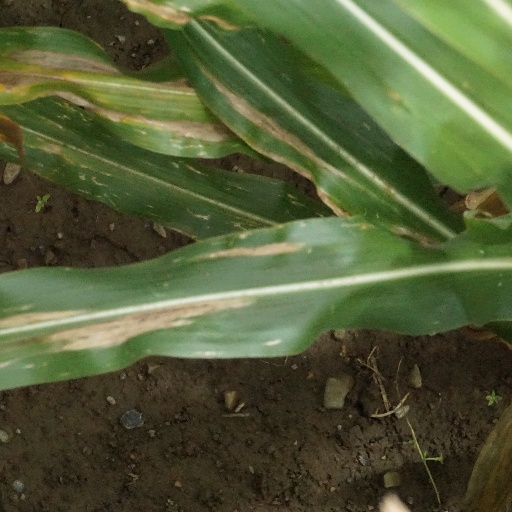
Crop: maize; corn